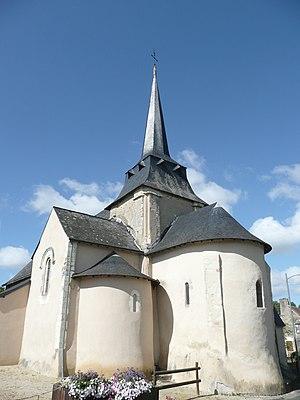
Saint-Quentin - Eglise This building is inscrit au titre des Monuments Historiques. It is indexed in the Base Mérimée, a database of architectural heritage maintained by the French Ministry of Culture,
Saint-Quentin-lès-Beaurepaire est une ancienne commune française située dans le département de Maine-et-Loire, en région Pays de la Loire, devenue le 1ᵉʳ janvier 2016, une commune déléguée de la commune nouvelle de Baugé-en-Anjou.
L'église Saint-Quentin est une église située à Saint-Quentin-lès-Beaurepaire, en France.